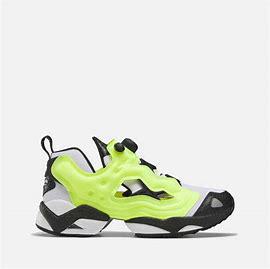
Brand: Reebok
Model: Instapump Fury 95